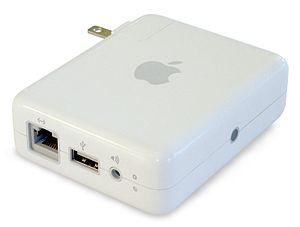
L' AirPort Express était un routeur Wi-Fi de Apple Inc., un des produits de la gamme AirPort. Alors qu'il était compact et d'une certaine manière plus simple que les autres routeurs Wi-Fi d'Apple, notamment AirPort Extreme, l'Express proposait une sortie audio. L'AirPort Express était le premier appareil AirPlay ce qui lui permettait de recevoir du streaming audio à partir d'un ordinateur exécutant iTunes sur le réseau local.
AirPort est le nom donné à une série de produits du fabricant informatique Apple basés sur le protocole Wi-Fi. Ces produits comprennent plusieurs routeurs dotés d'un système réseau local sans fil ainsi que des cartes sans fil fonctionnant dans les ordinateurs de la marque. Le nom AirPort Extreme est apparu initialement pour distinguer une nouvelle génération de produits ajoutant le protocole 802.11g au 802.11b présent sur les premiers modèles. Par la suite ce nom est maintenu malgré le passage à des protocoles plus rapides. En 2011, Apple supprime les références au nom AirPort dans son système d'exploitation pour le remplacer par le terme Wi-Fi. Le 26 avril 2018, un porte-parole d'Apple déclare à Engadget que le développement et la production des produits de la gamme a cessé, et que leur vente continuera jusqu'à épuisement des stocks déjà disponibles. Un support logiciel devrait cependant continuer d'être assuré.